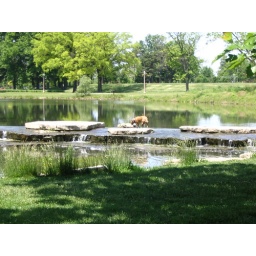
pretty spot in forest park - unknown dog